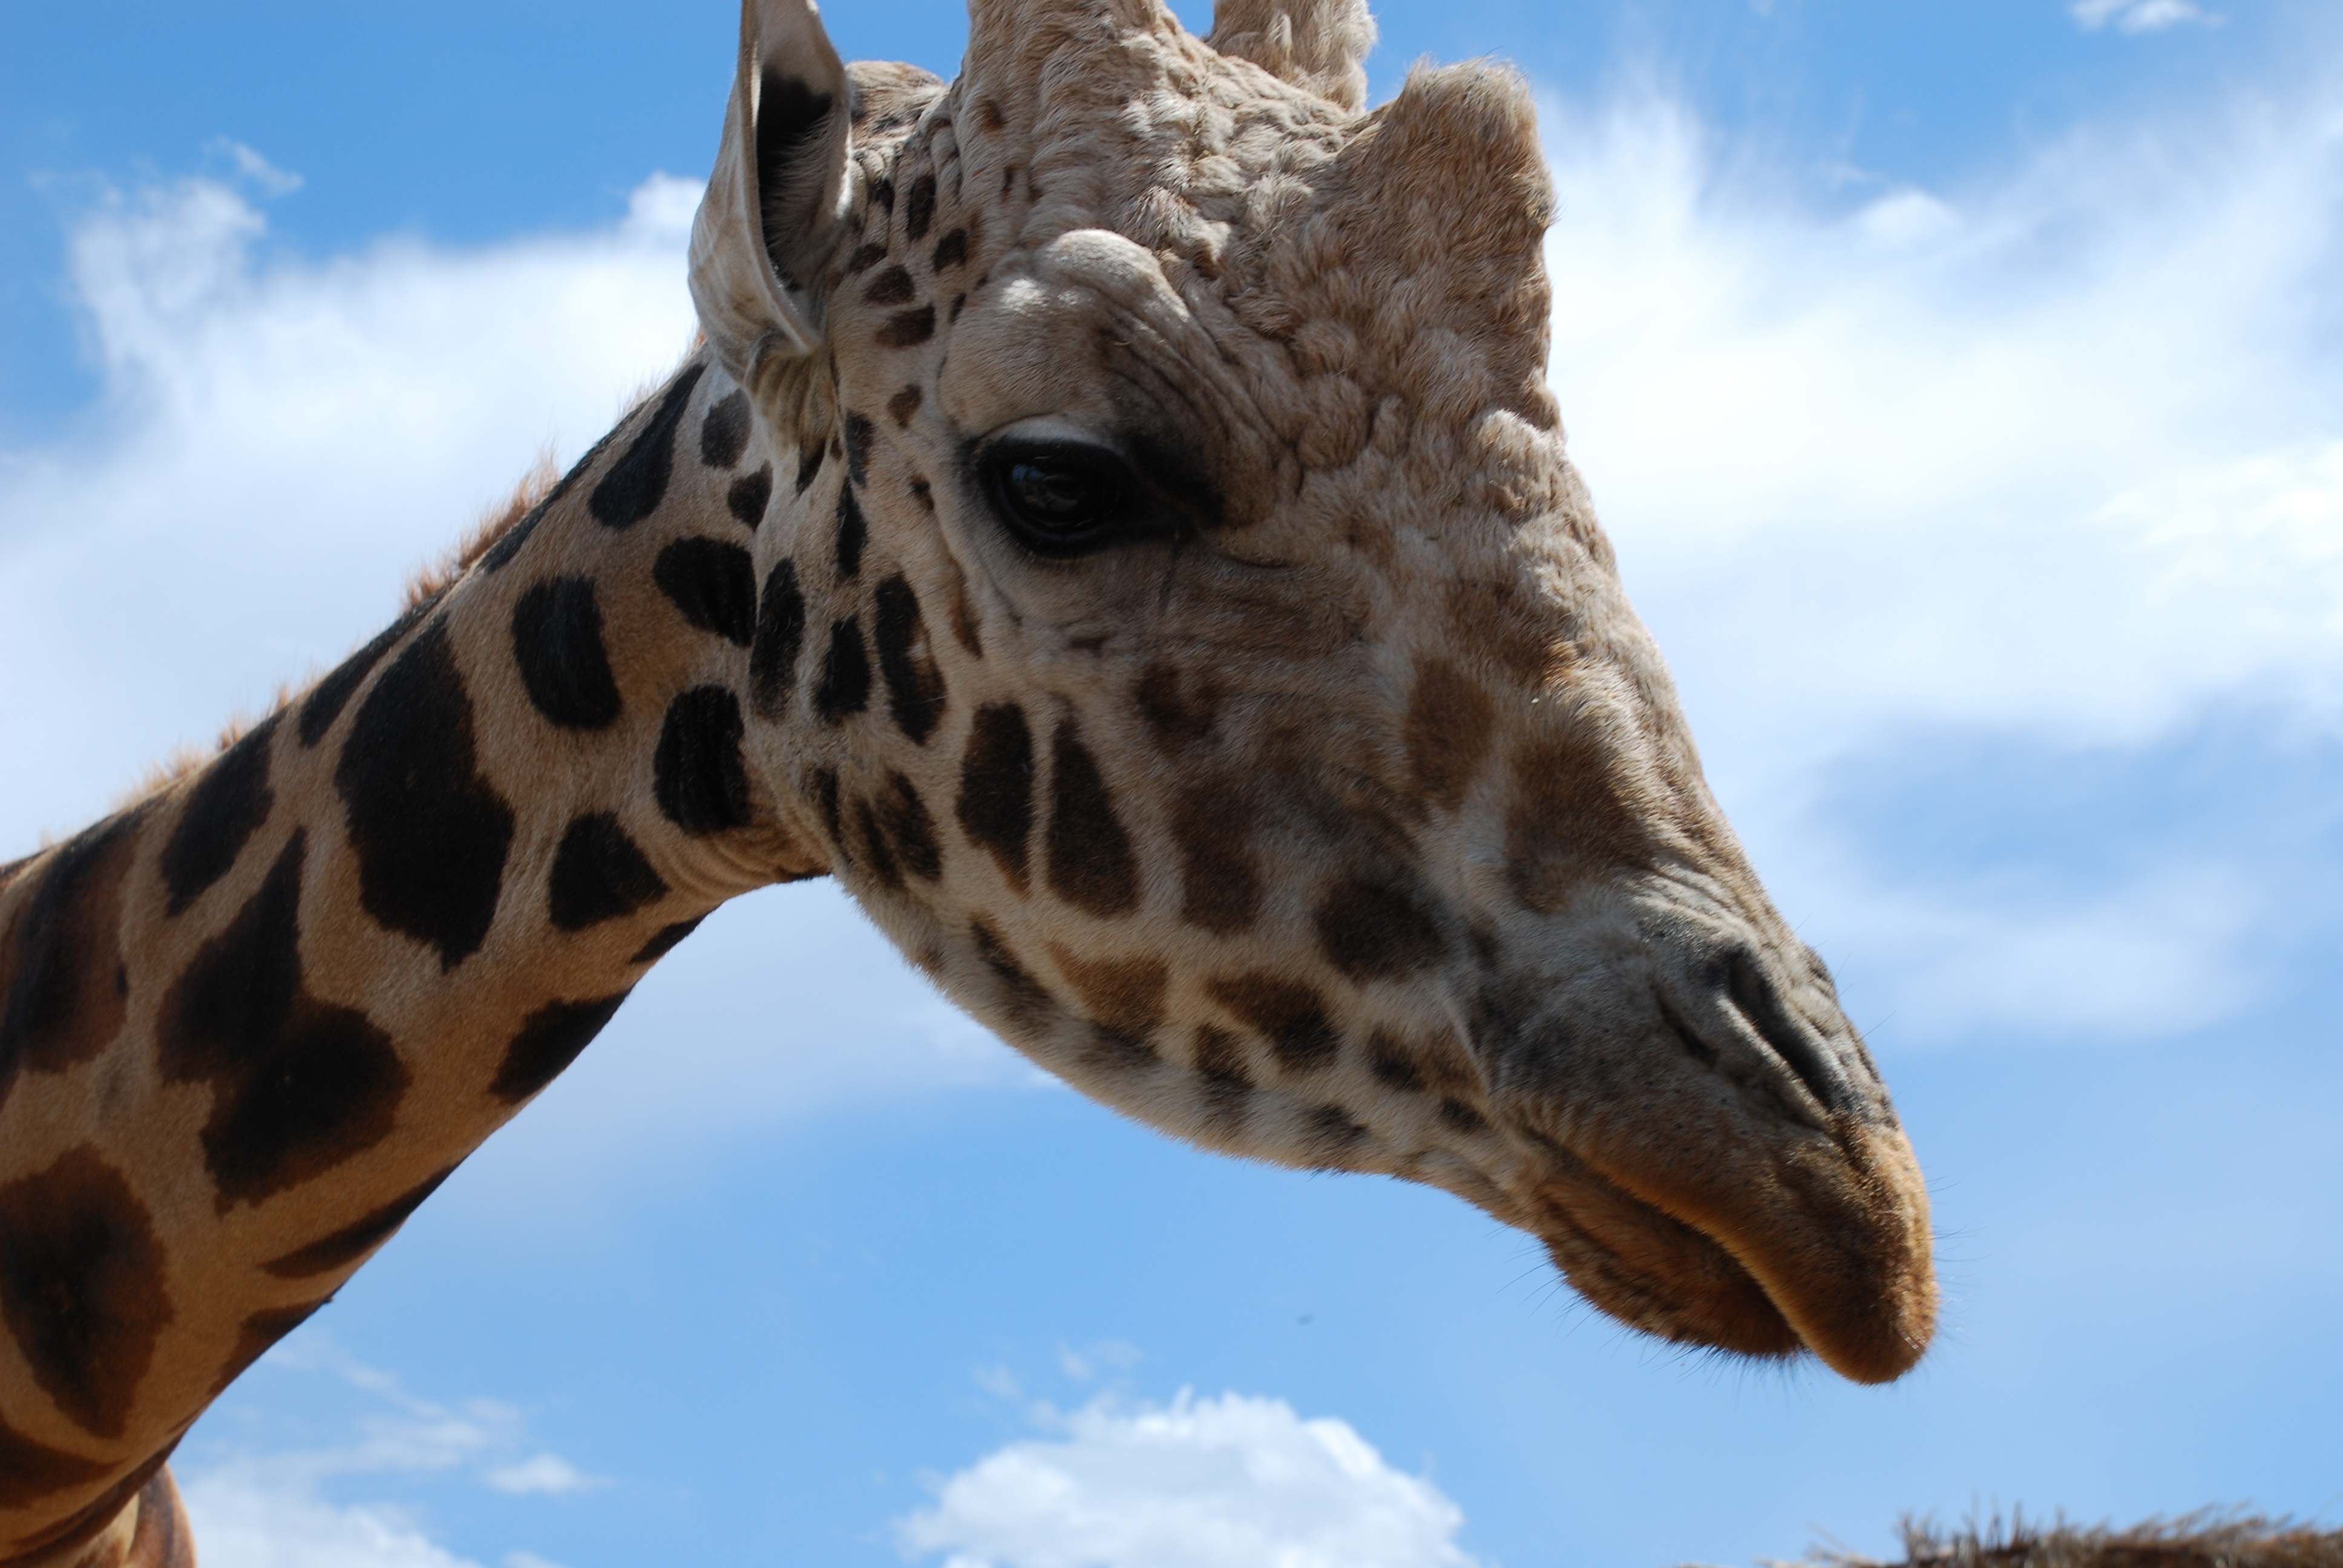
nature, animal, wildlife, wild, zoo, africa, mammal, fauna, savanna, close up, giraffe, vertebrate, safari, zoo animals, giraffidae